John Carmichael (Scientology)

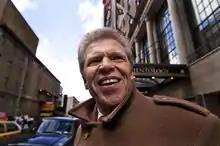
John Carmichael in February 2008 – the Church of Scientology building in New York City is visible in the background

Carmichael has served as the President of the Church of Scientology of New York since 1987, and has performed work for the Church of Scientology in San Francisco, California, Paris, France, and Munich, Germany. He serves as the Church of Scientology's New York public affairs director, representing 12 Scientology organizations in New Jersey and New York in 2006, and is a regional spokesperson for Scientology. In 1993 Carmichael was New York Contributing Editor to the Church of Scientology's publication: "Freedom Magazine".